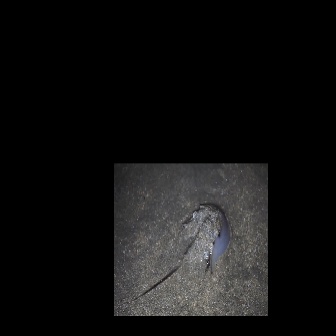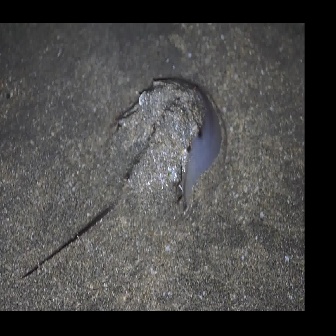
  Please identify the target specified by the bounding box [134,203,230,299] in the first image and locate it in the second image. Return the coordinates in [x_min,y_min,x_max,y_max] format.
Answer: [19,77,219,277]